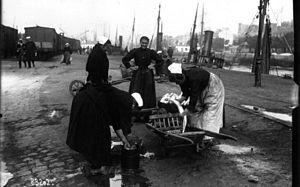
Vendeuses de poisson sur le port de Lorient en 1920
Le port de pêche de Keroman est un port de pêche français situé à Lorient dans le quartier du même nom. Propriété de la région Bretagne, il est géré par une société d'économie mixte dont Lorient Agglomération est l'actionnaire majoritaire. Depuis 2014, c'est le premier port de pêche français en termes de valeur, et il s'agit du deuxième port de pêche français concernant le volume de pêche.